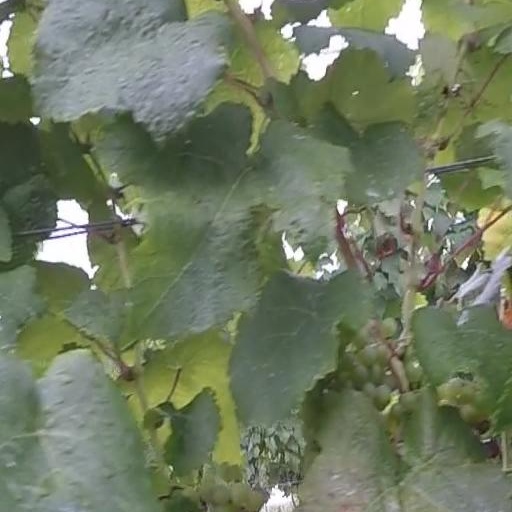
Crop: grape